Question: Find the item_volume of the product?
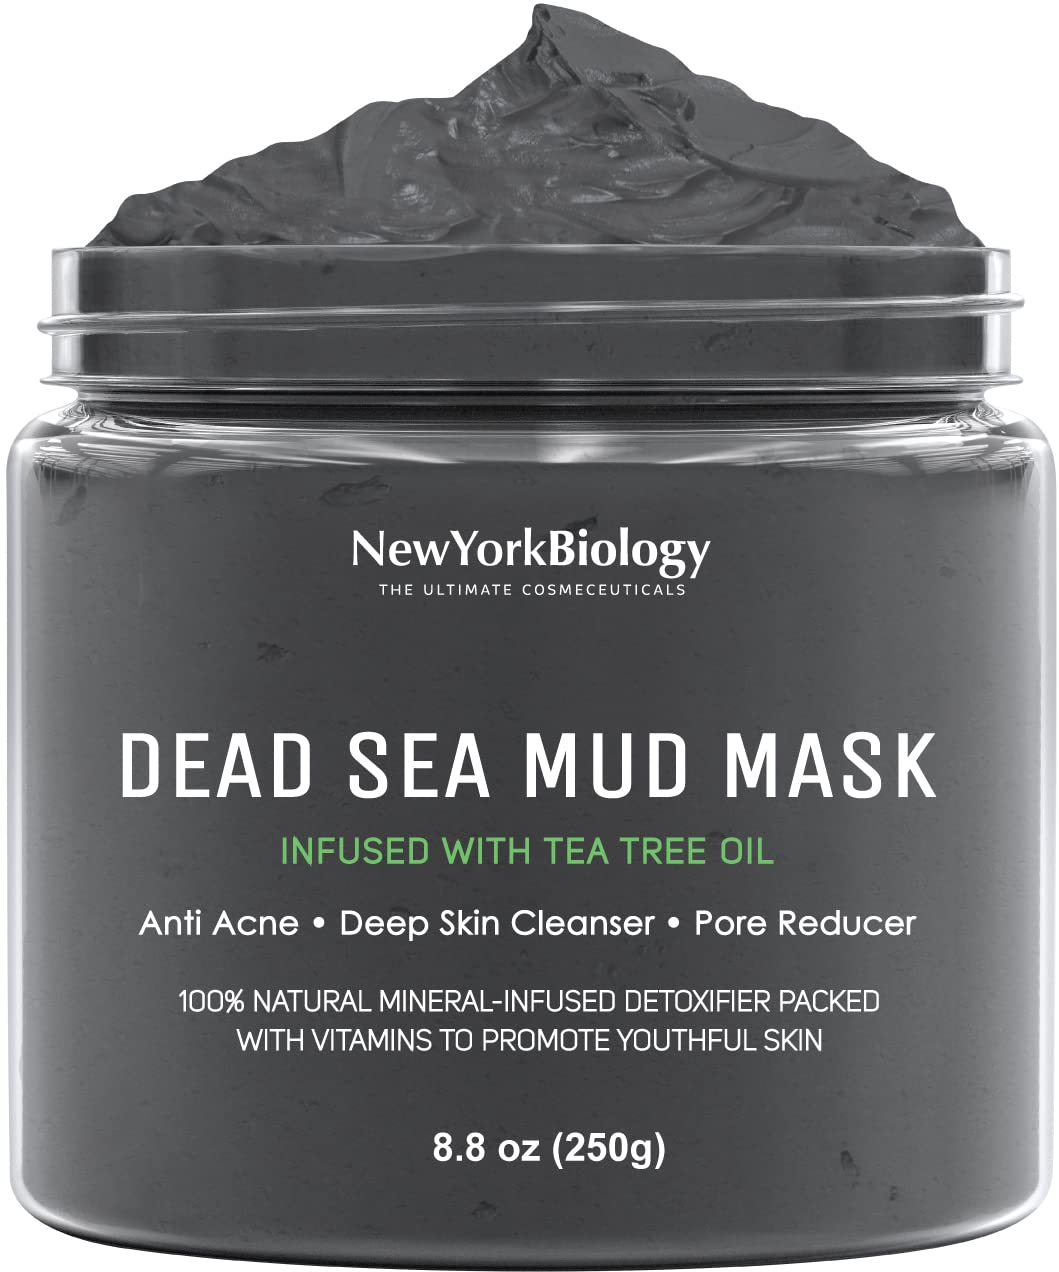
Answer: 8.8 ounce